TMCO4

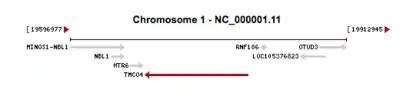
Location of TMCO4 on chromosome 1.

TMCO4 is located on the minus strand of the first chromosome at 1p36.13. The gene consists of 118,172 base pairs stretching from base pair 19,682,213 through 19,800,385. There are no common aliases for TMCO4. Genes CAPZB and LOC105376823 neighbor TMCO4 on chromosome 1. TMCO4 consists of 16 exons.